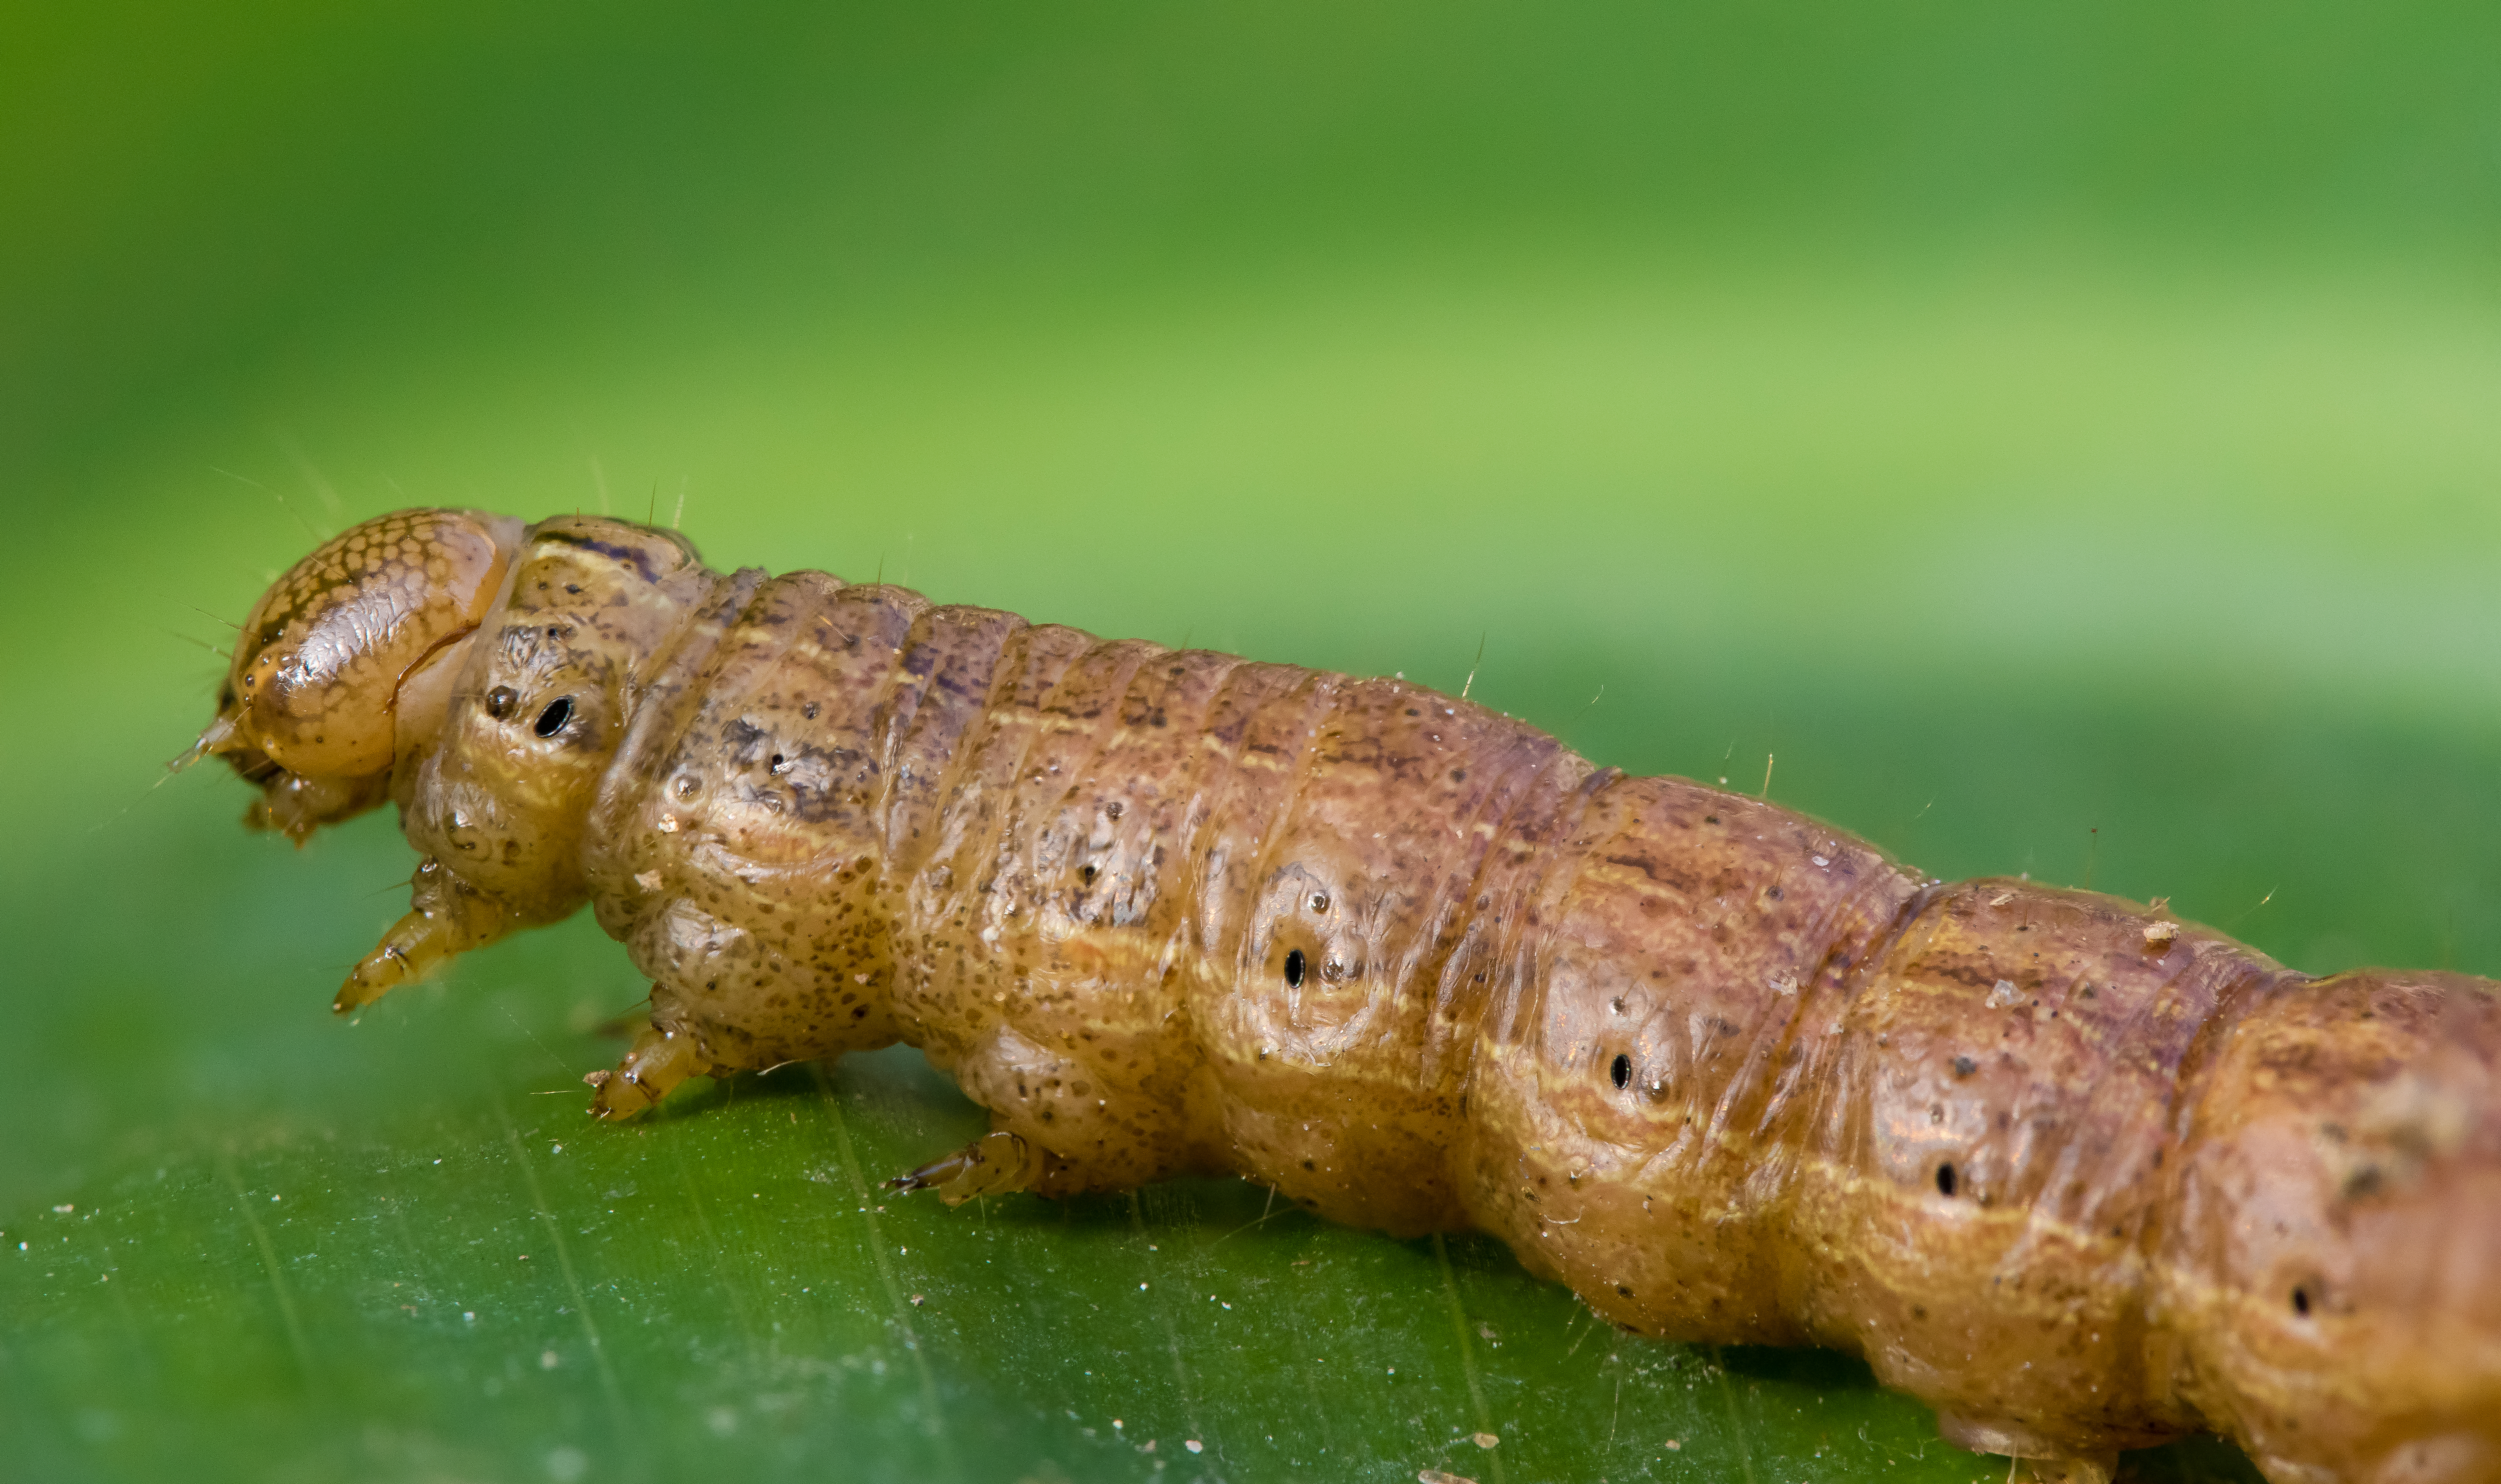
nature, insect, macro, moth, fauna, invertebrate, caterpillar, close up, animals, naturaleza, larva, ggl1, gaby1, xovesphoto, animales, sonya77, tamron60mm, macro photography, moths and butterflies, bombycidae